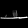
Label: Sandal